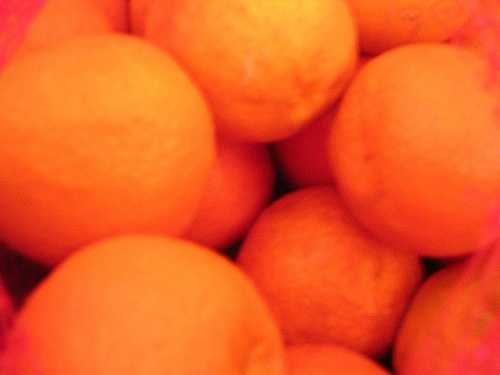
Label: Orange